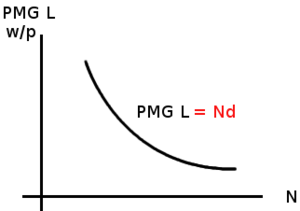
Courbe de la productivité marginale du travail Italiano: Curva della produttività marginale del lavoro